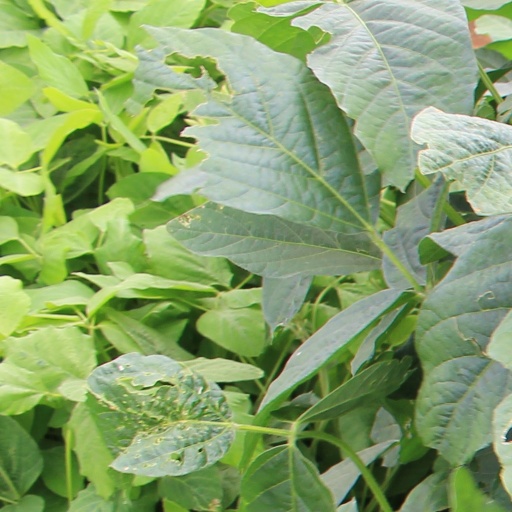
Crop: soybean